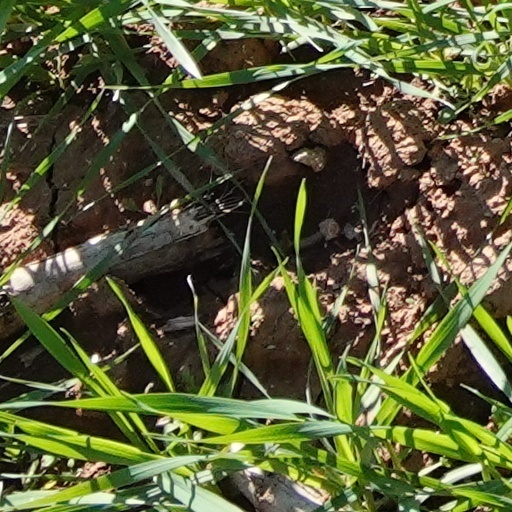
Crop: wheat